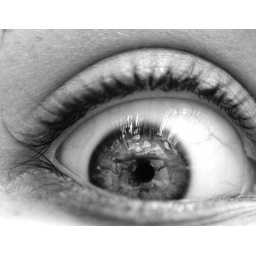
my eye in black and white